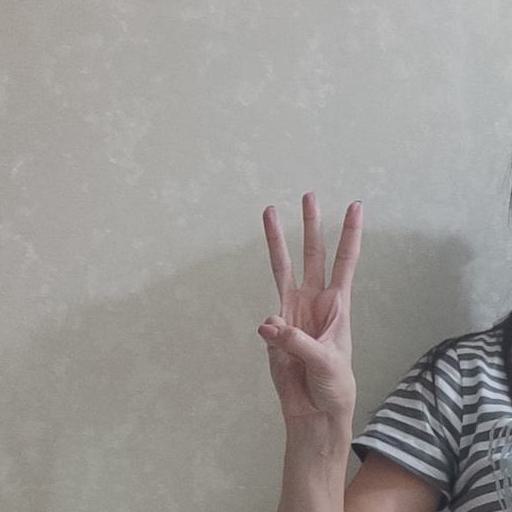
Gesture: three